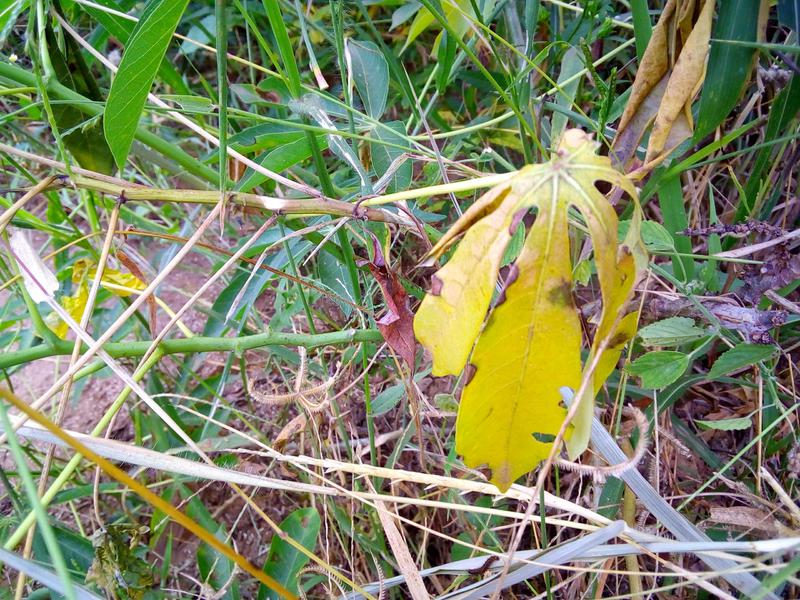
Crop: cassava
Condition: bacterial_blight